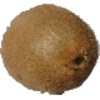
Label: Kiwi 1